John Kunkel Small

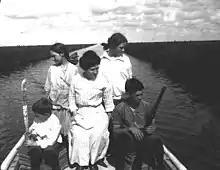
Family of John Kunkel Small in the Florida Everglades near Lake Okeechobee aboard the boat "Lida", 1913. Small frequently brought his family with him on his botanical and ethnographic excursions. From left to right: George K. Small, Kathryn Wheeler Small, Elizabeth Wheeler Small, Elizabeth Small, and John Wheeler Small.

After his first graduation in 1895, he became a special agent for the Georgia Geological Survey. Then, returning to Columbia University, he became the first Curator of Museums at the New York Botanical Garden, a post at which he served from 1898 until 1906. It was mainly at that time of his life when he issued several exsiccatae, among others the series "Mosses of the Southern United States, distributed from the Herbarium of Columbia College by John K. Small" (1897). From 1906 to 1934, he was Head Curator, and then from 1934 until his death he was Chief Research Associate and Curator. Small's doctoral dissertation, published as "Flora of the Southeastern United States" in 1903, and revised in 1913 and 1933, is a detailed floristic reference for much of the South. Assisted by the patronage of Charles Deering, Small traveled extensively around Florida recording plants and land formations.